Cécile Sauvage

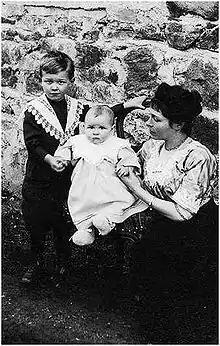
Sauvage with her sons. Ambert, 1913; left to right: Olivier Messiaen, Alain Messiaen, Cécile Sauvage.

On 10 August 1912, Sauvage gave birth to a second son, Alain André Prosper (who would likewise become a poet, while residing with her brother André in Grenoble. In 1913, Sauvage's second collection of poetry, "Le Vallon", was published with Mercure de France. Following Pierre Messiaen's appointment as a teacher of English language and literature at a "lycée" in Nantes, Sauvage moved with her husband and children to Nantes in February 1914.